Geography of Western Australia

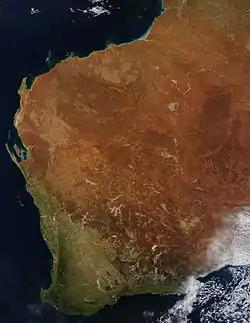
Western Australia seen from a satellite

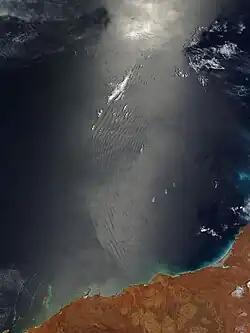
Atmospheric gravity waves off northwestern Australia

Western Australia's geology has components that are considered some of the oldest and most recent. The oldest minerals of the world have been discovered at the Jack Hills, and the Yilgarn craton of the Great Western Plateau, which occupies most of the state, has been above sea level for over 2.5 billion years, giving it some of the oldest soils on the planet.